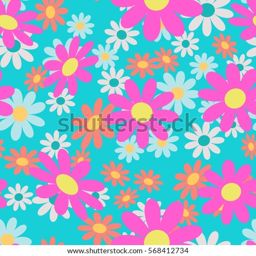
cute abstract seamless pattern with small colorful flowers on a blue background .